Zamindar

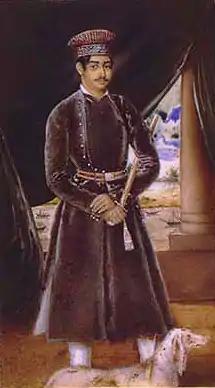
Mehtab Chand (1820–79) (zamindar of the Burdwan Raj) as a young man, 1840–45 AD.

When Babur conquered North India, there were many autonomous and semiautonomous rulers who were known locally as Rai, Raja, Rana, Rao, Rawat, etc., while in the various Persian chronicles, they were referred to as zamindars and . They were vassals who ruled, mostly hereditarily, over their respective territories. They commanded not only a considerable part of the economic resources of the empire but also military power. After the conquest of Hindustan, Babur informs us that one-sixth of its total revenues came from the territories of the chiefs. He writes: "The revenue of the countries now held by me (1528 A.D.) from Bhira to Bihar, is fifty-two crores as will be known in detail. Eight or nine crores of this are from the parganas of rais and the rajas who have submitted in the past (to the Sultans of Delhi), receive allowance and maintenance."